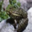
Label: frog